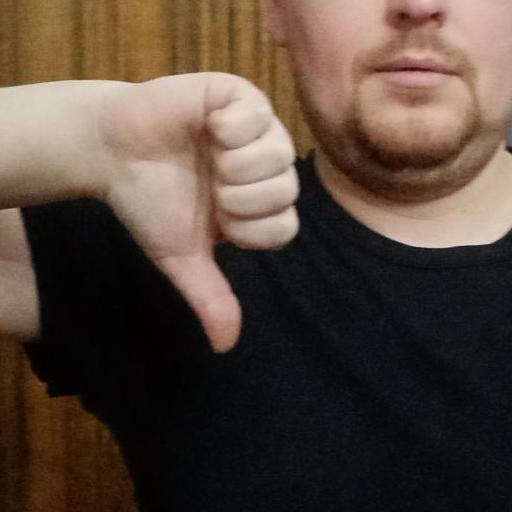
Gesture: dislike